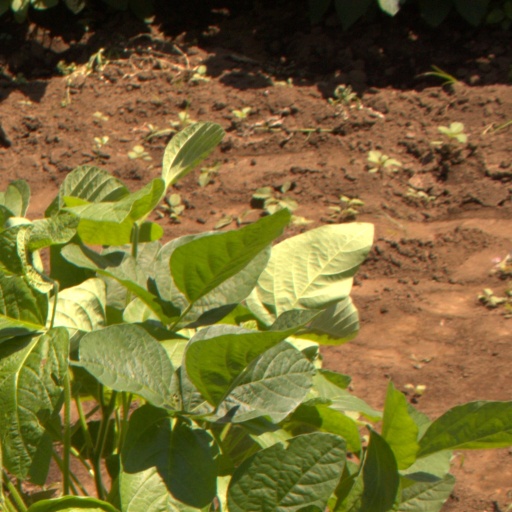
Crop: soybean